Colonial Apartments (Carthage, Missouri)

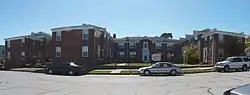
Colonial Apartments, October 2010

The Colonial Apartments are two historic apartment buildings located at 406 Walnut St. in Carthage, Jasper County, Missouri. They were designed by Neville, Sharpe, and Simon in the Colonial Revival style and built in 1948 by the B&G Construction Group. They are two-story, red brick building designated Building A and Building B. They have low-pitched hipped roofs with segmental arched dormers.